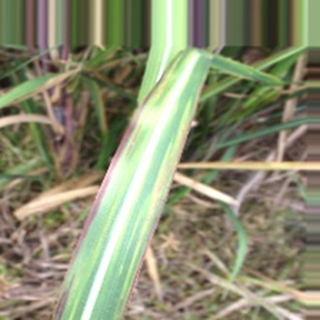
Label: sugarcane_bacterial_blight